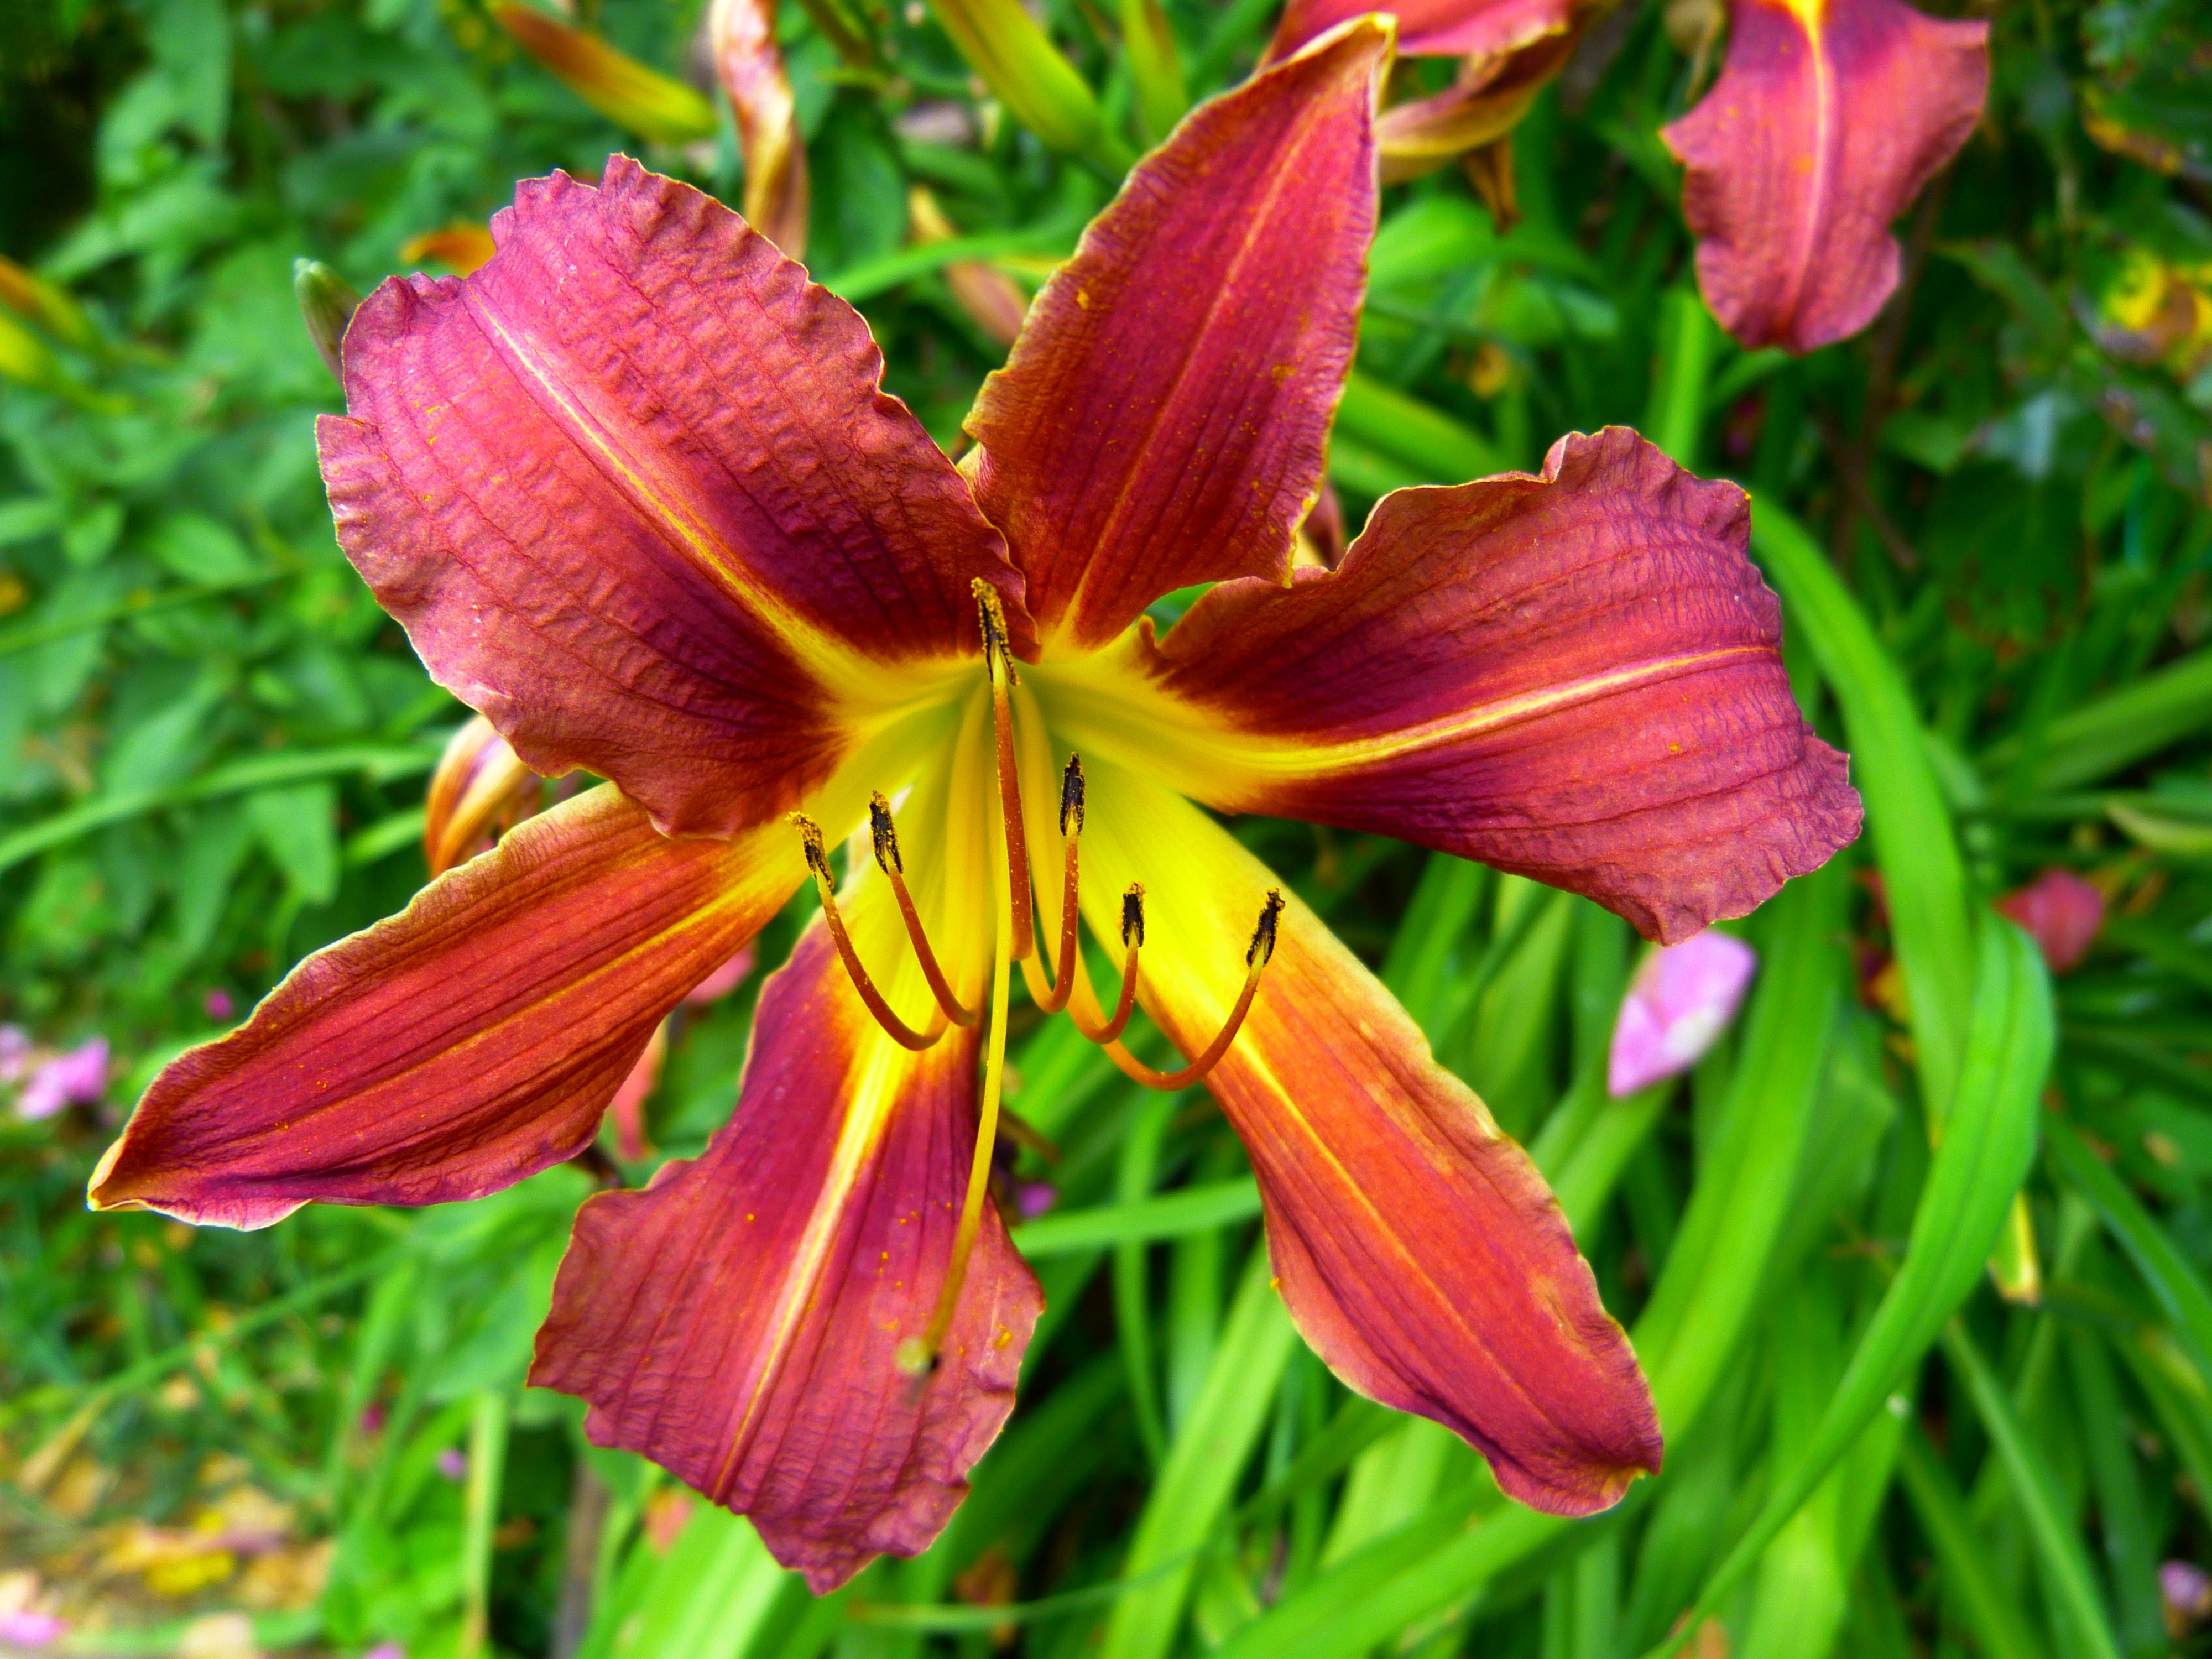
blossom, plant, flower, petal, bloom, red, botany, yellow, garden, flora, stamen, lily, daylily, stamens, anther, hemerocallis, ovary, flowering plant, yellow red daylily, hemerocallis fulva, orange lily, plant stem, land plant, brown red daylily, web wardens daylily